World Boxing Union

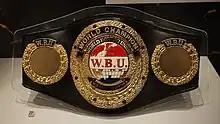
World Boxing Union featherweight belt won by Derry Mathews

Other past WBU champions include Sirimongkol Singwancha, Sornpichai Kratingdaenggym, Pongsaklek Wonjongkam, Ricky Hatton, Eamonn Magee, Tony Oakey, Corrie Sanders, Enzo Maccarinelli, Lee McAllister, Angel Manfredy, George Scott, Hasim Rahman, Thomas Hearns, Don Dieg Poeder, Willie Limond, Craig Docherty, Michael Gomez, Kevin Lear, Anthony Farnell, Jimmy Lange, Derry Mathews, Choi Tseveenpurev, Jeremy Williams, Cristian Charquero, Wayne Elcock, Roy Jones Jr., David Burke, Vinny Pazienza, Agostino Cardamone and Micky Ward.